1947 World Series

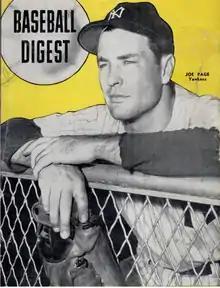
Joe Page

The scoring began in the second inning, when the Dodgers strung together four consecutive hits: three off of Yankee starter Spec Shea, and a fourth off of reliever Bill Bevens, to put the Dodgers ahead, 2–0, in the top half of the inning. Gene Hermanski tripled, Bruce Edwards drove Hermanski in with a single, and Carl Furillo followed with another single, prompting a pitching change. Spider Jorgensen greeted reliever Bevens with a double, scoring Edwards for the second run.